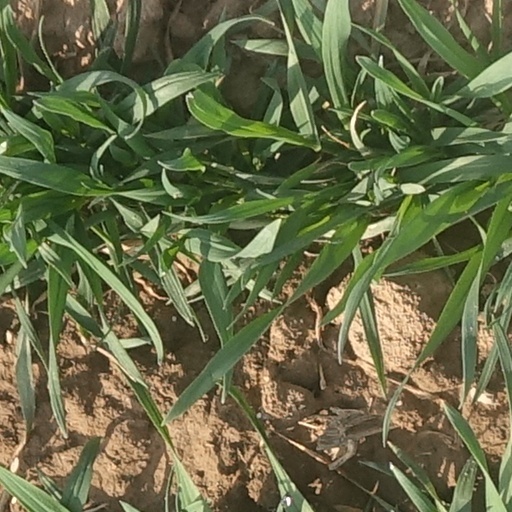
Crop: wheat